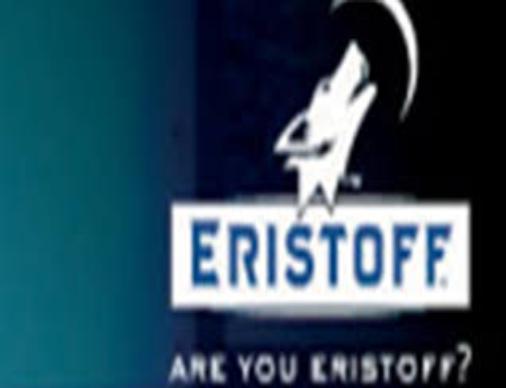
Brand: Eristoff
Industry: Food